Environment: lab
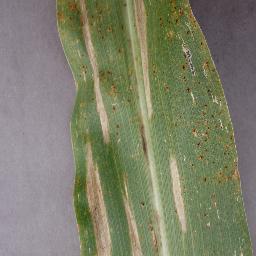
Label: northern_corn_leaf_blight